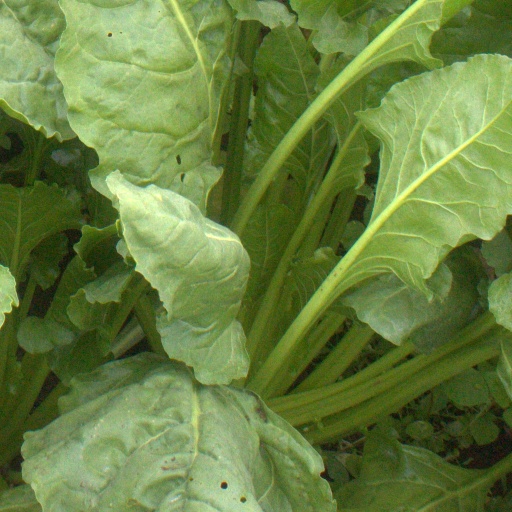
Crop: sugar beet